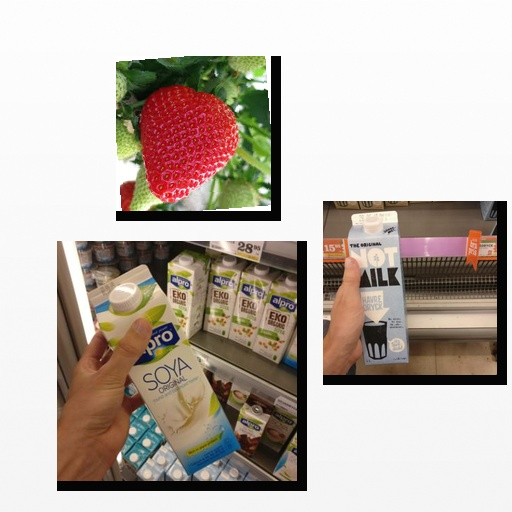
Food items: oat_milk, soy_milk, strawberry